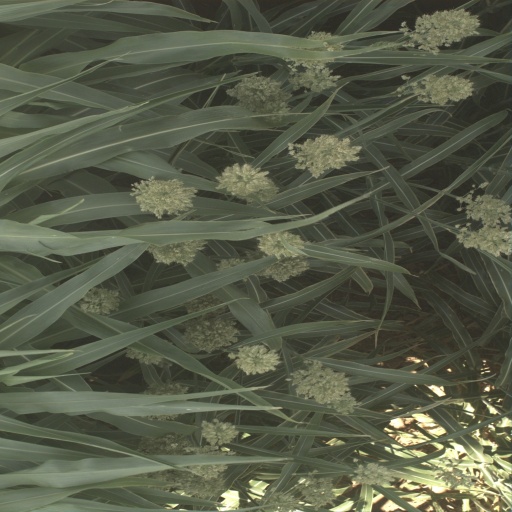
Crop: sorghum